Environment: real
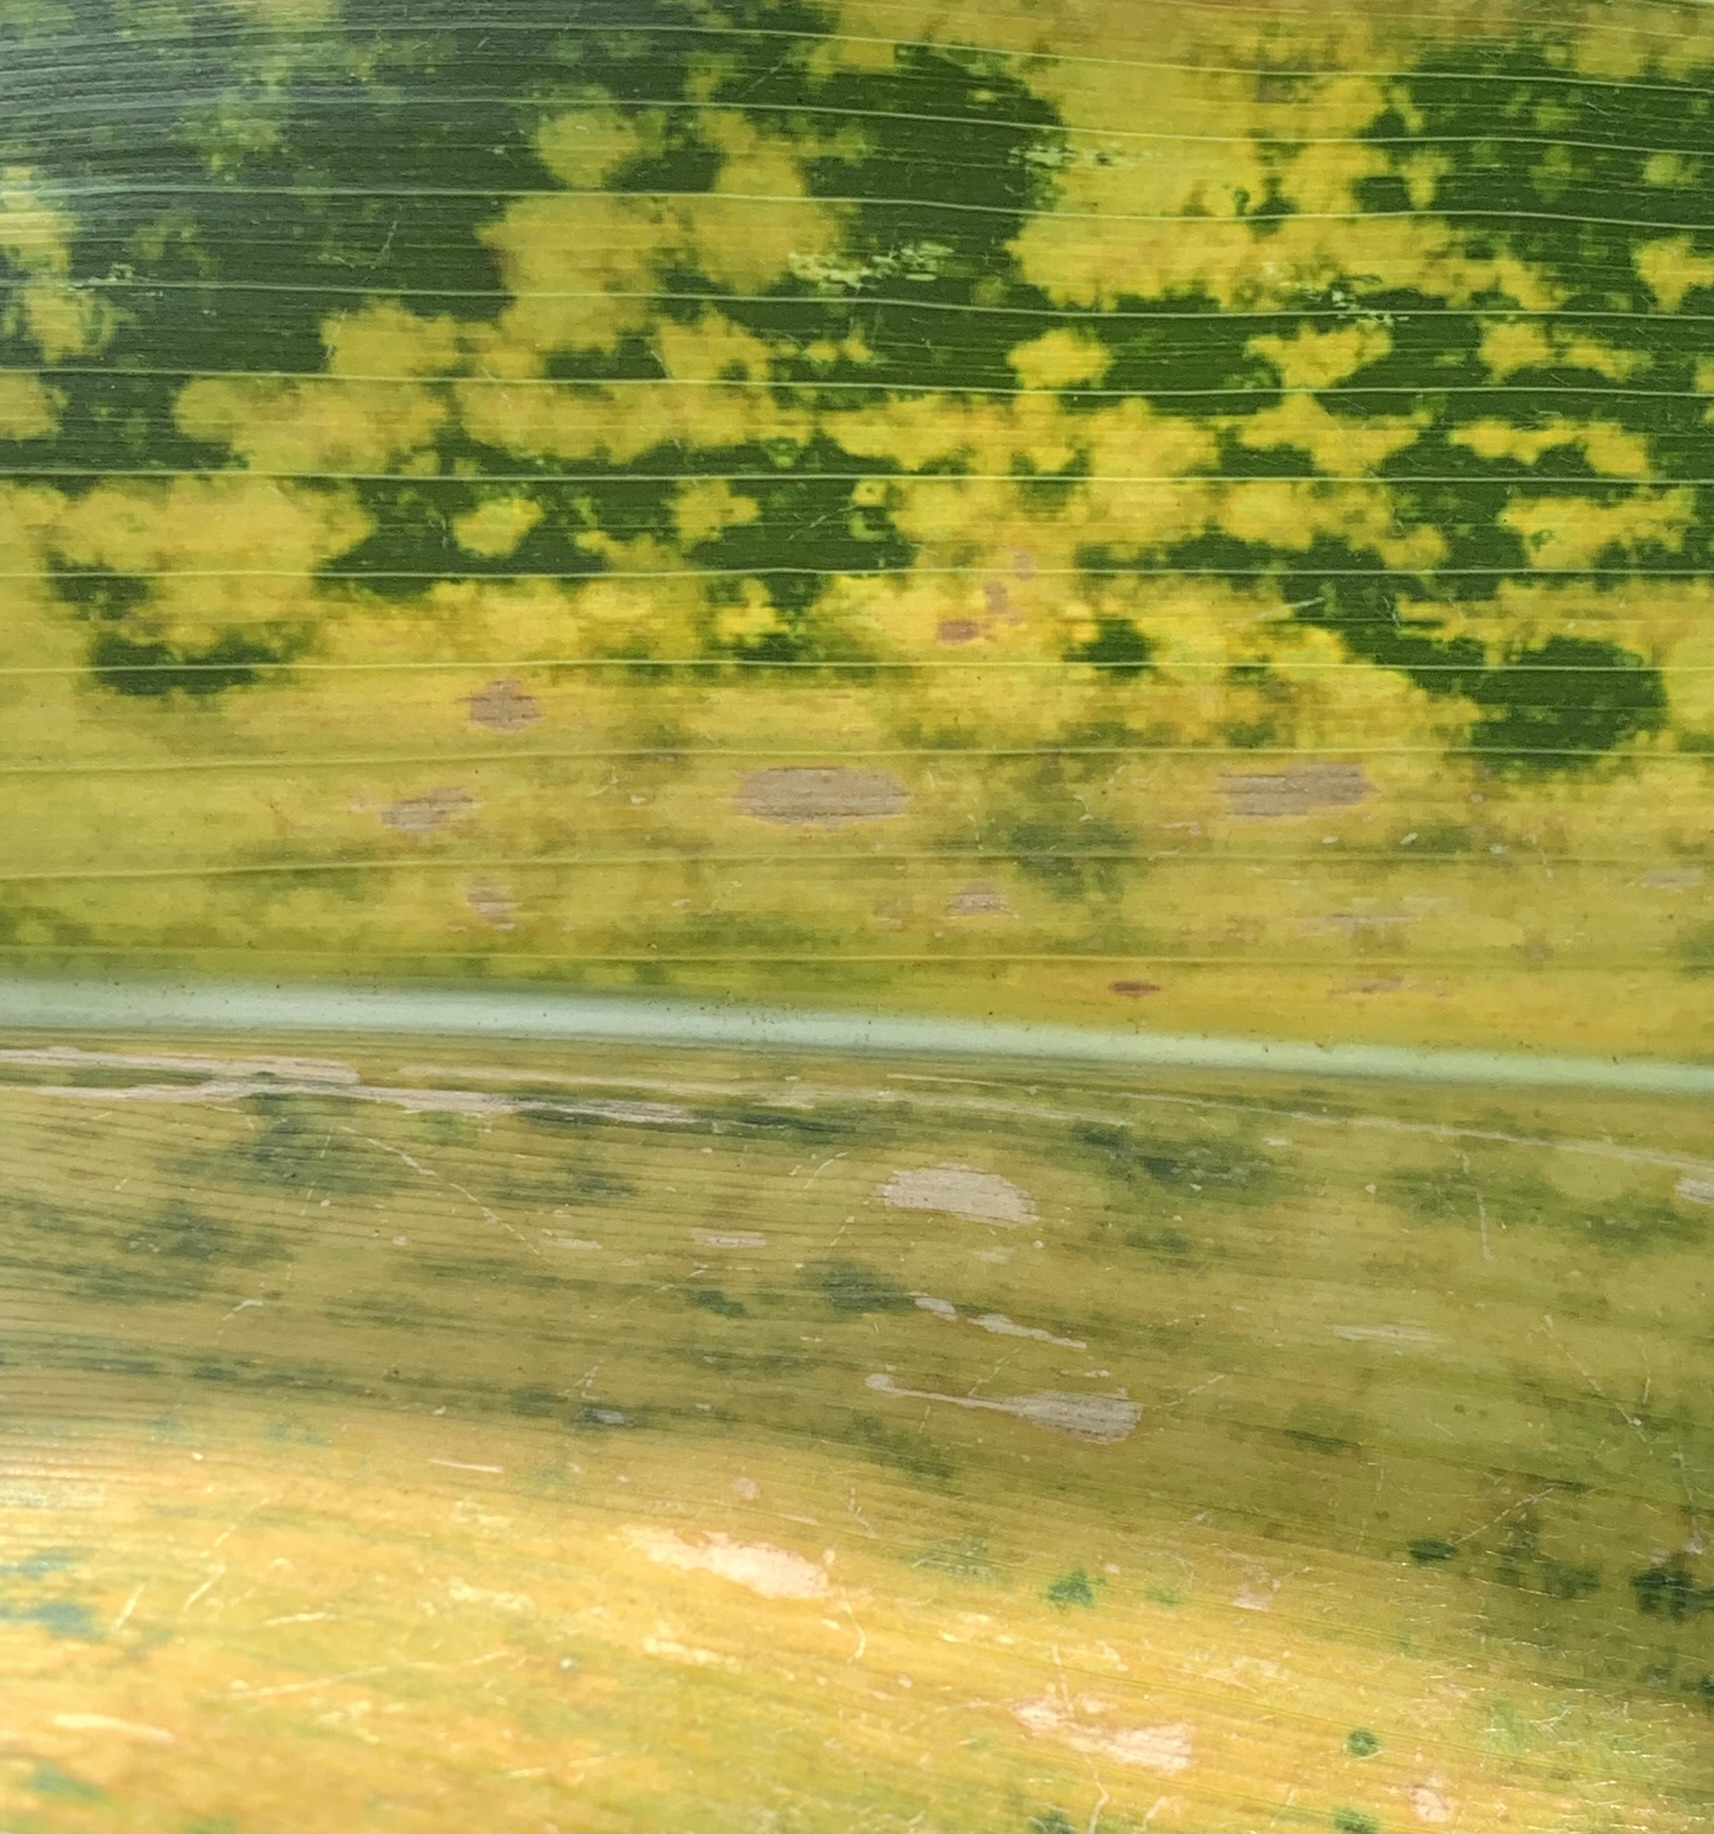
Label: lethal_necrosis